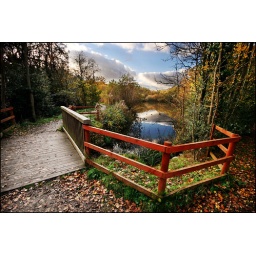
bridge over a lake